2009 Rally Scotland

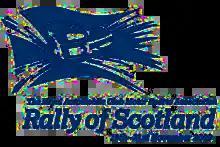
Rally Scotland Logo

The 2009 Rally Scotland was the 11th and final round of the 2009 Intercontinental Rally Challenge, and the first edition of the Rally Scotland/ The event was held between 19–21 November during some of the wettest weather seen in the UK. The rally was officially started at the historic site of Scone Palace on Thursday 19th and concluded with a ceremonial finish at Stirling Castle on Saturday 21st. The first ten cars were flagged away at the start by the First Minister of Scotland Alex Salmond and Jackie Stewart.